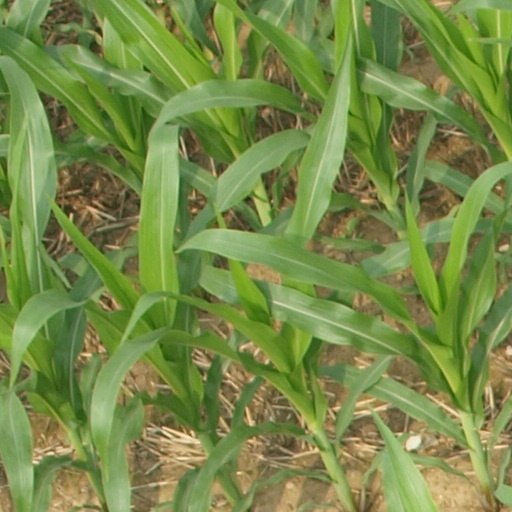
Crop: maize; corn